Catholic Private University Linz

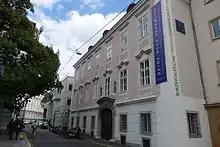
picture of Catholic Private University Linz

The Catholic Private University Linz is one of four universities in Linz, the capital of Upper Austria, with approximately 500 students enrolled. Its roots go back to 1672 and it is a Papal faculty since 1978. It is an accredited private university but its tuition fees currently match those of Austria's public universities.